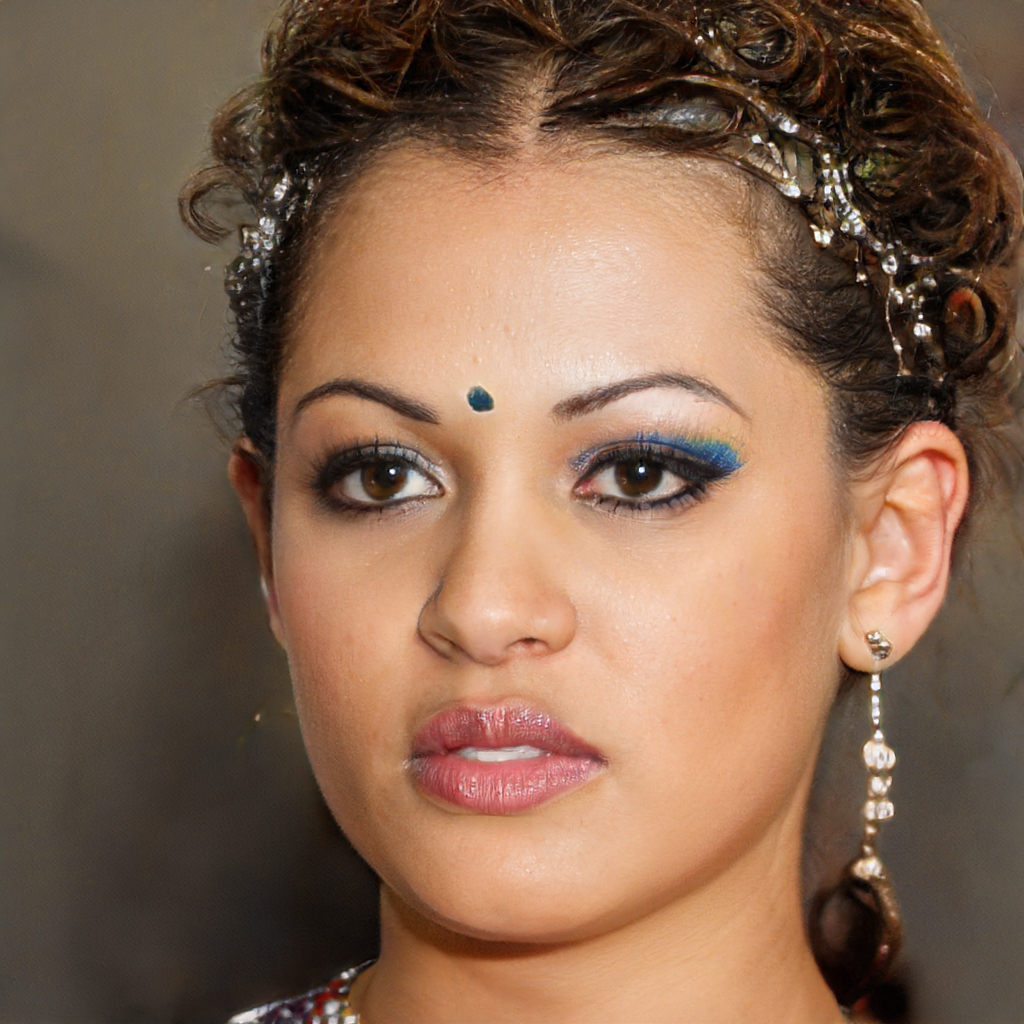
Gender: Female